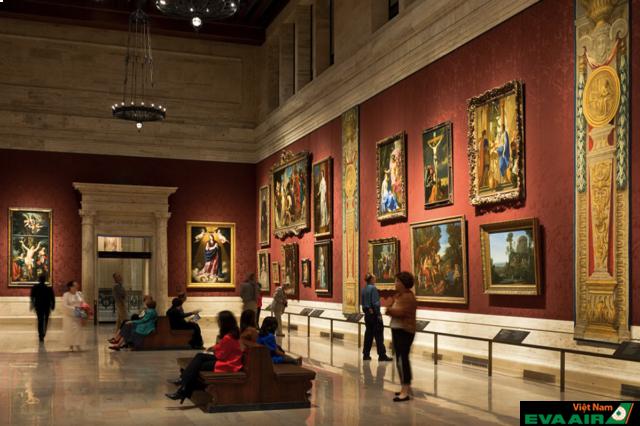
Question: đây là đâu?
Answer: dây là triễn lãm